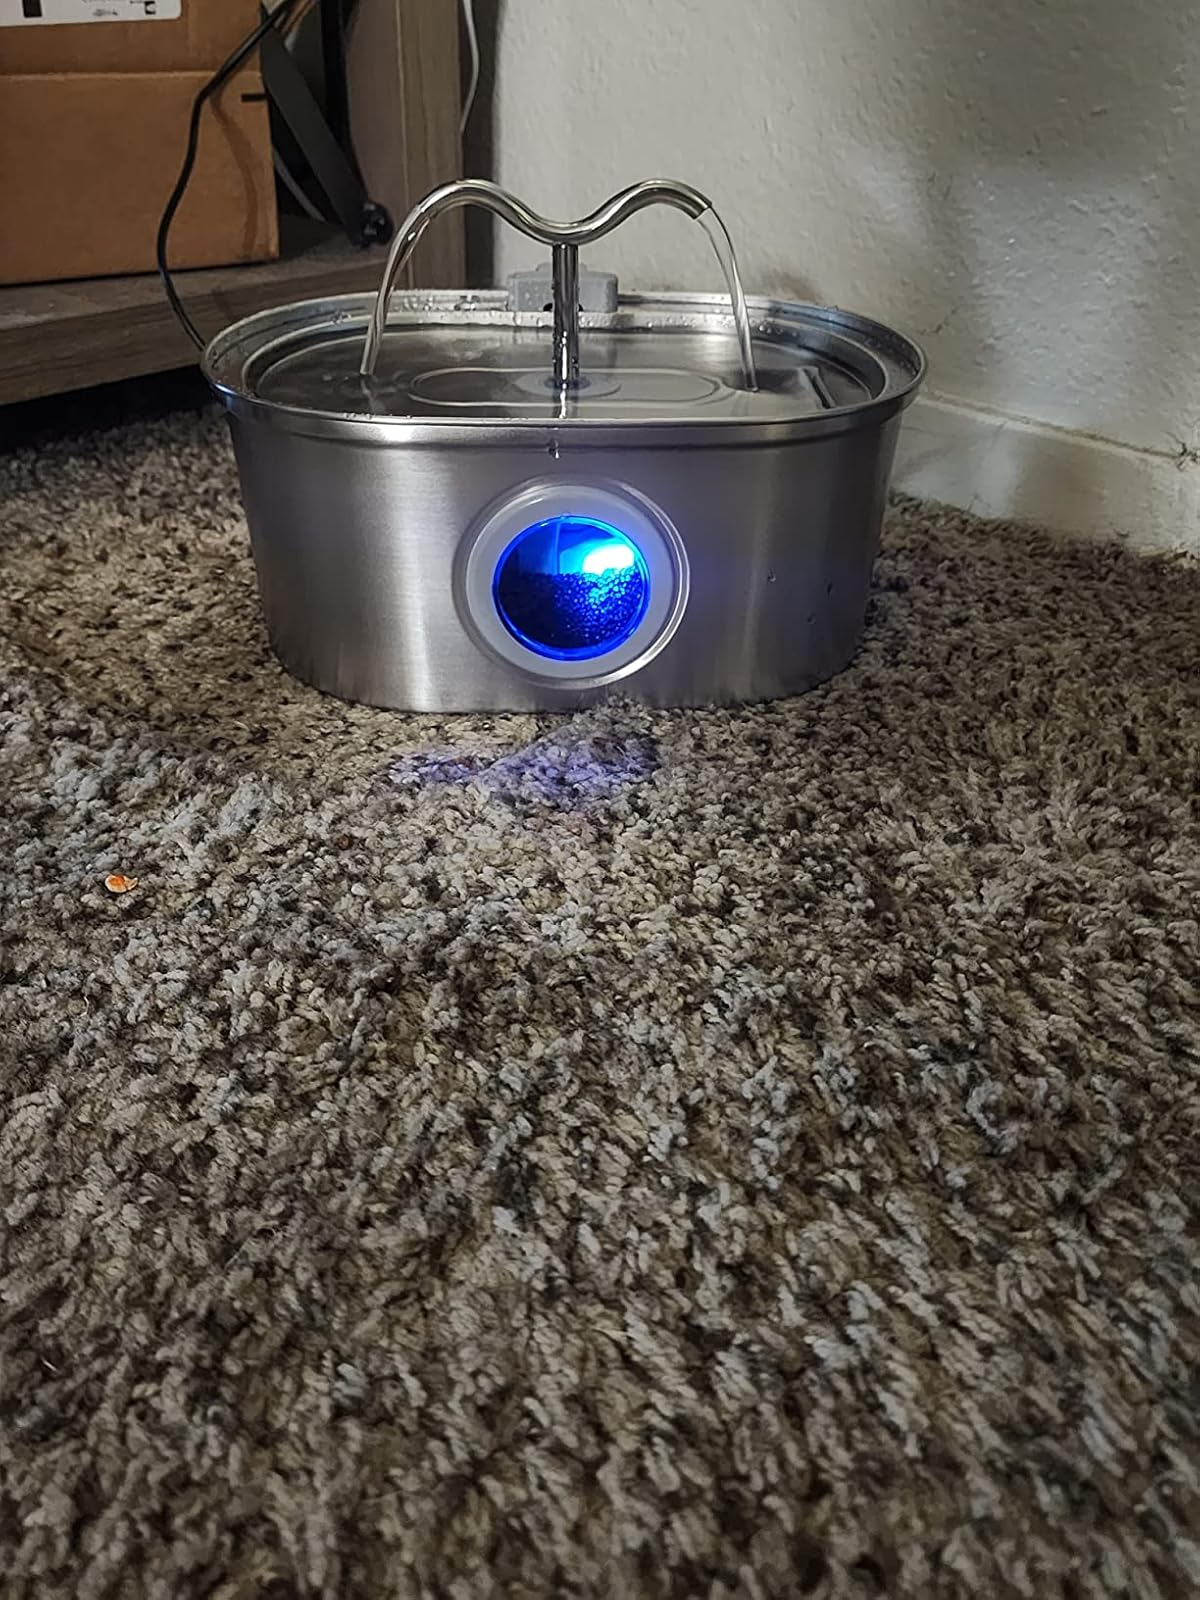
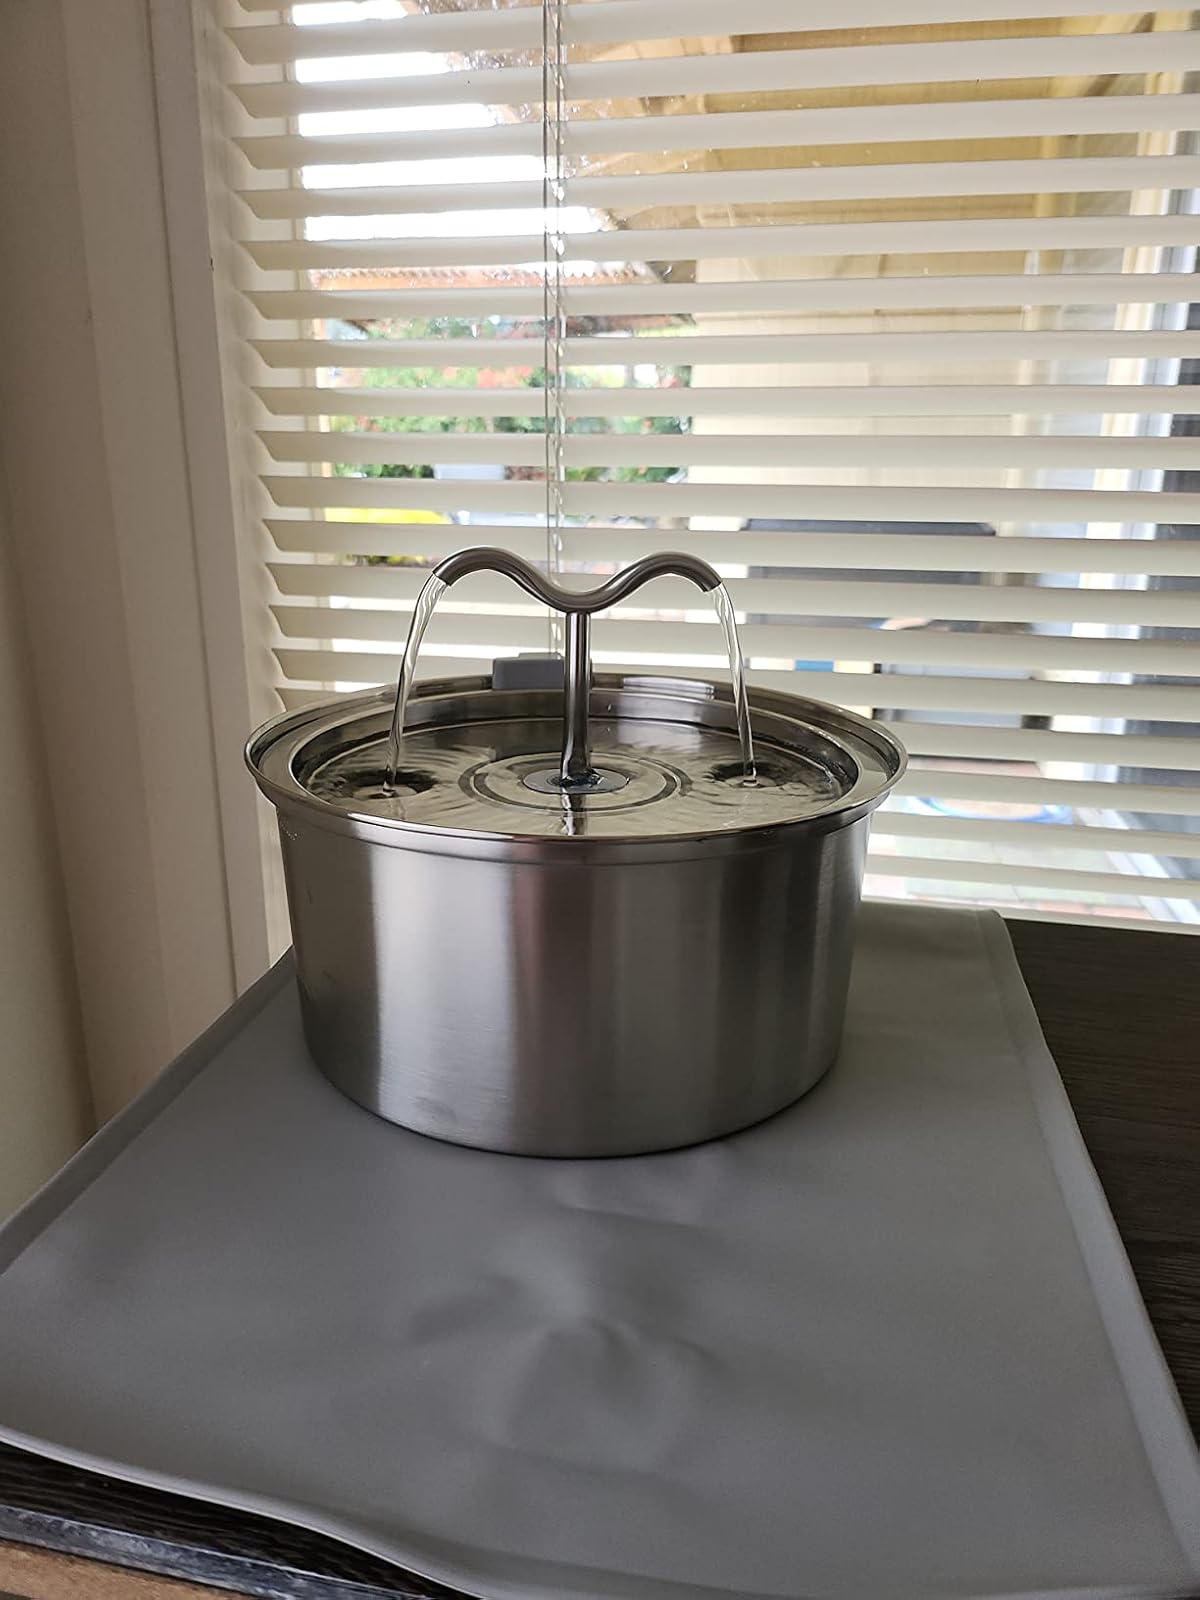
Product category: items_bowl
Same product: no